List of tallest buildings in Chicago

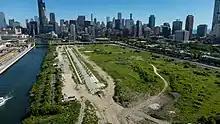
The site of The 78, a rectangular plot west of downtown on the Chicago River

Chicago's construction boom continued into the early 20th century, up until the mid-1910s when World War I began. The city's elevated train network opened by 1910, making it easier for more workers to come downtown. By the end of the 1910s, Chicago had the second largest number of headquarters in the United States. Local architectural firms such as Daniel H. Burnham and then Graham, Anderson, Probst & White continued to design skyscrapers in the Chicago style popularized in the previous decade. The Masonic Temple Building was overtake in height by the Montgomery Ward Building in 1899. The building served as the headquarters for Montgomery Ward, the United States' oldest mail order firm.